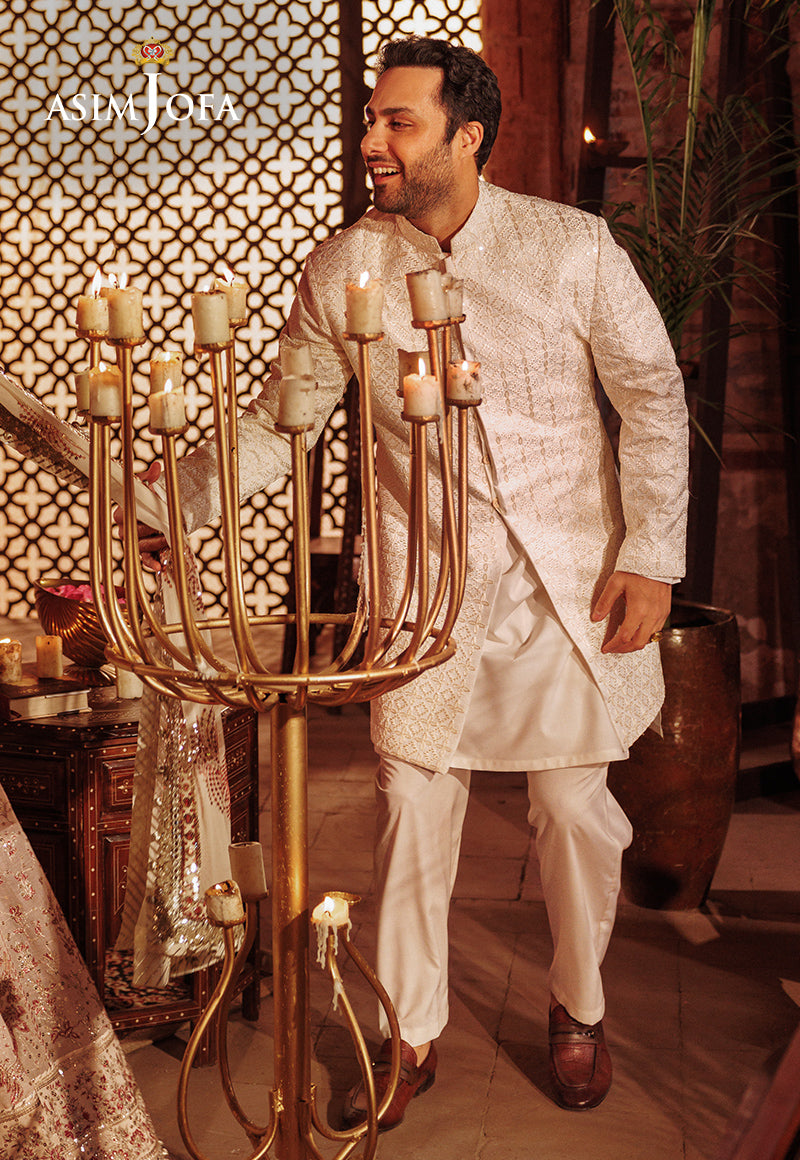
cream pakistani wedding dress